Hauser's law

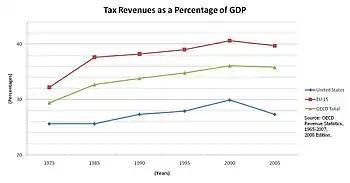
Total tax revenues as a percentage of GDP for the U.S. (in blue) in comparison to the 34 countries of the OECD (in green) and the EU 15 (in red).

Daniel J. Mitchell has argued that Hauser's Law has been observed due to the fact that the U.S. does not have a national sales tax and instead collects taxes in a federalist system, in contrast to many other Western nations. He also stated that the U.S. has an inherently more progressive system as well. Thus, he concluded that the Law represents a socio-political policy trend rather than a true economic law and that the trend could change rapidly if value-added taxes are imposed at the federal level.